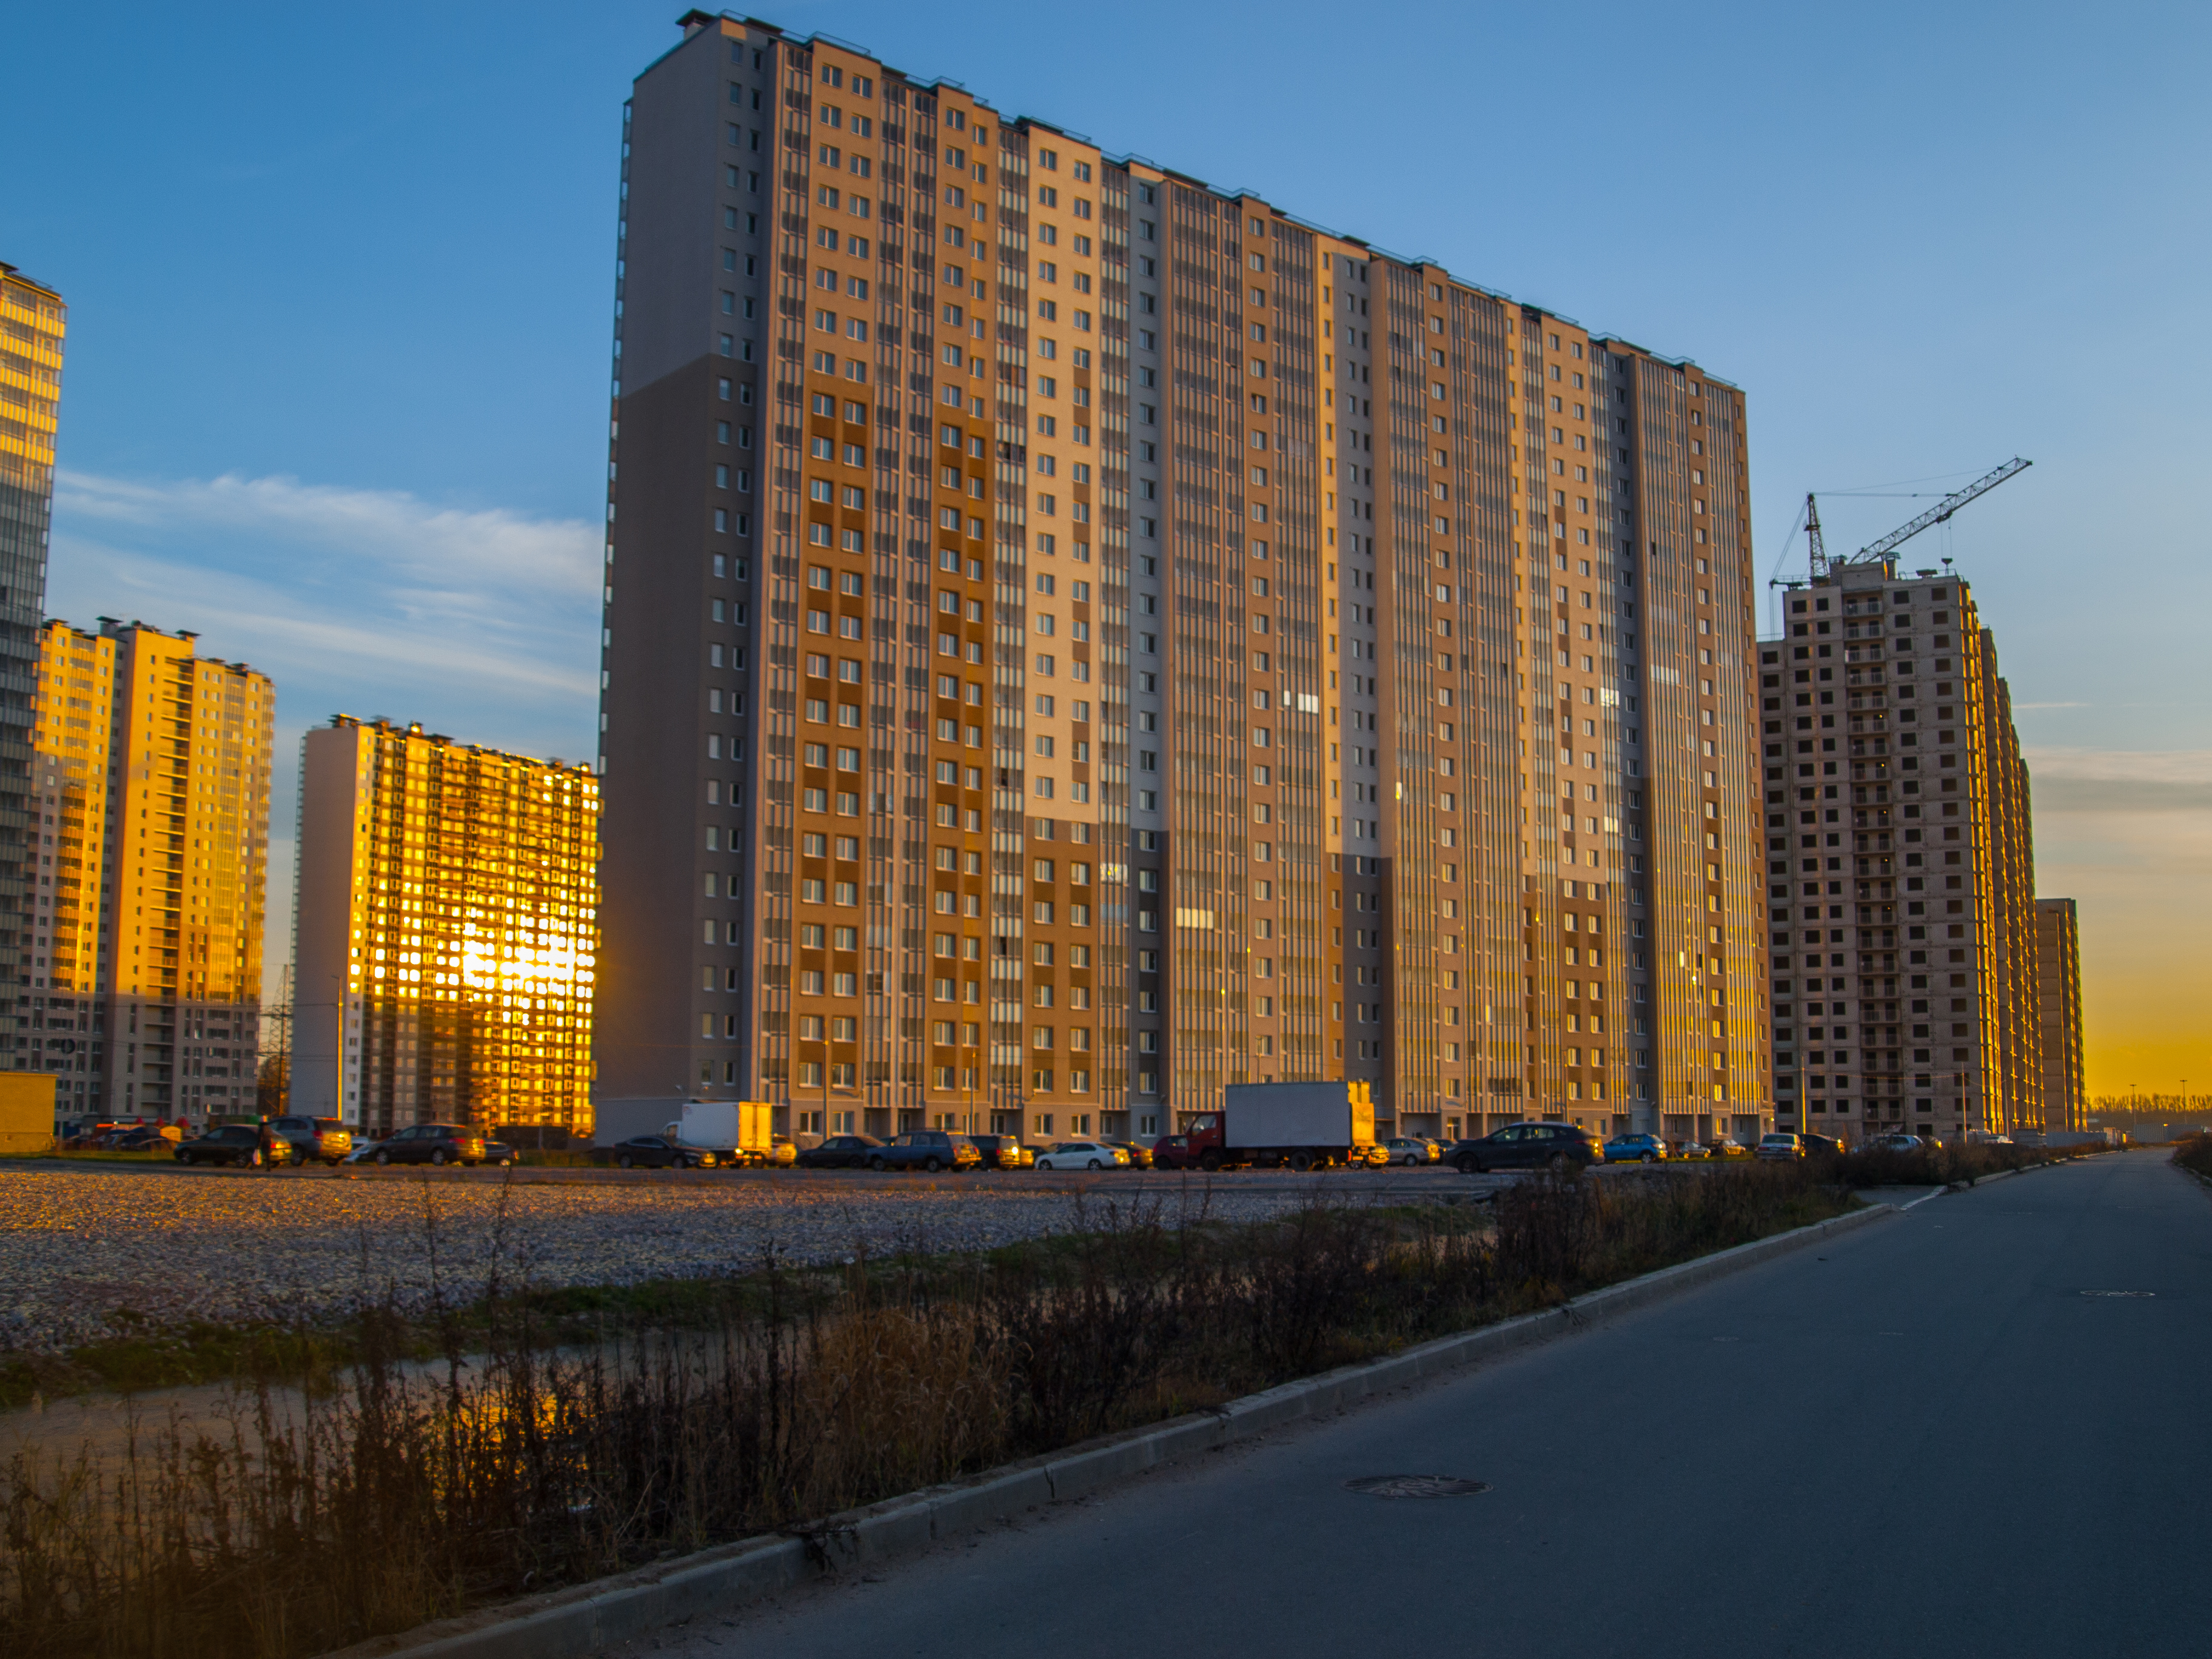
images, sky, building, skyscraper, street light, lighting, tower block, water, sunlight, plant, dusk, cloud, tower, window, urban design, tree, house, condominium, residential area, real estate, asphalt, facade, city, metropolitan area, cityscape, road surface, metropolis, commercial building, horizon, mixed use, evening, reflection, headquarters, downtown, apartment, tar, road, night, public utility, landscape, corporate headquarters, skyline, suburb, electricity, symmetry, winter, street